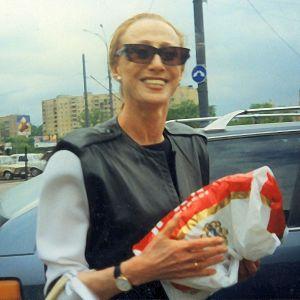
Maïa Plissetskaïa en 2000Italiano: Majja Michajlovna Pliseckaja, 2000Башҡортса: Майя Плисецкая Киев вокзалы майҙанында гастролдәрҙән һуң 2000 йылТатарча/tatarça: Майя Плисецкая Киев вокзалы мәйданында гастрольләрдән соң, 2000 ел Майя Плисецкая и Елена Филипьева после гастролей. Площадь Киевского вокзала, Москва, 23 июля 2000 года
Maïa Mikhaïlovna Plissetskaïa, née à Moscou le 20 novembre 1925 et morte le 2 mai 2015 à Munich, est une danseuse russe, considérée comme l'une des plus grandes ballerines et surnommée la « Diva de la danse ». Elle est faite prima ballerina assoluta du Bolchoï en 1962. Éternelle prima ballerina assoluta, Maïa PlissetskaÎa reste unique par la hauteur de ses sauts, la fluidité de ses bras et la longévité de sa carrière. Unique, également car, comme Maria Callas, autre diva assoluta, sa danse, pleine d'intelligence, allie la technique la plus époustouflante à l'expression la plus dramatique.